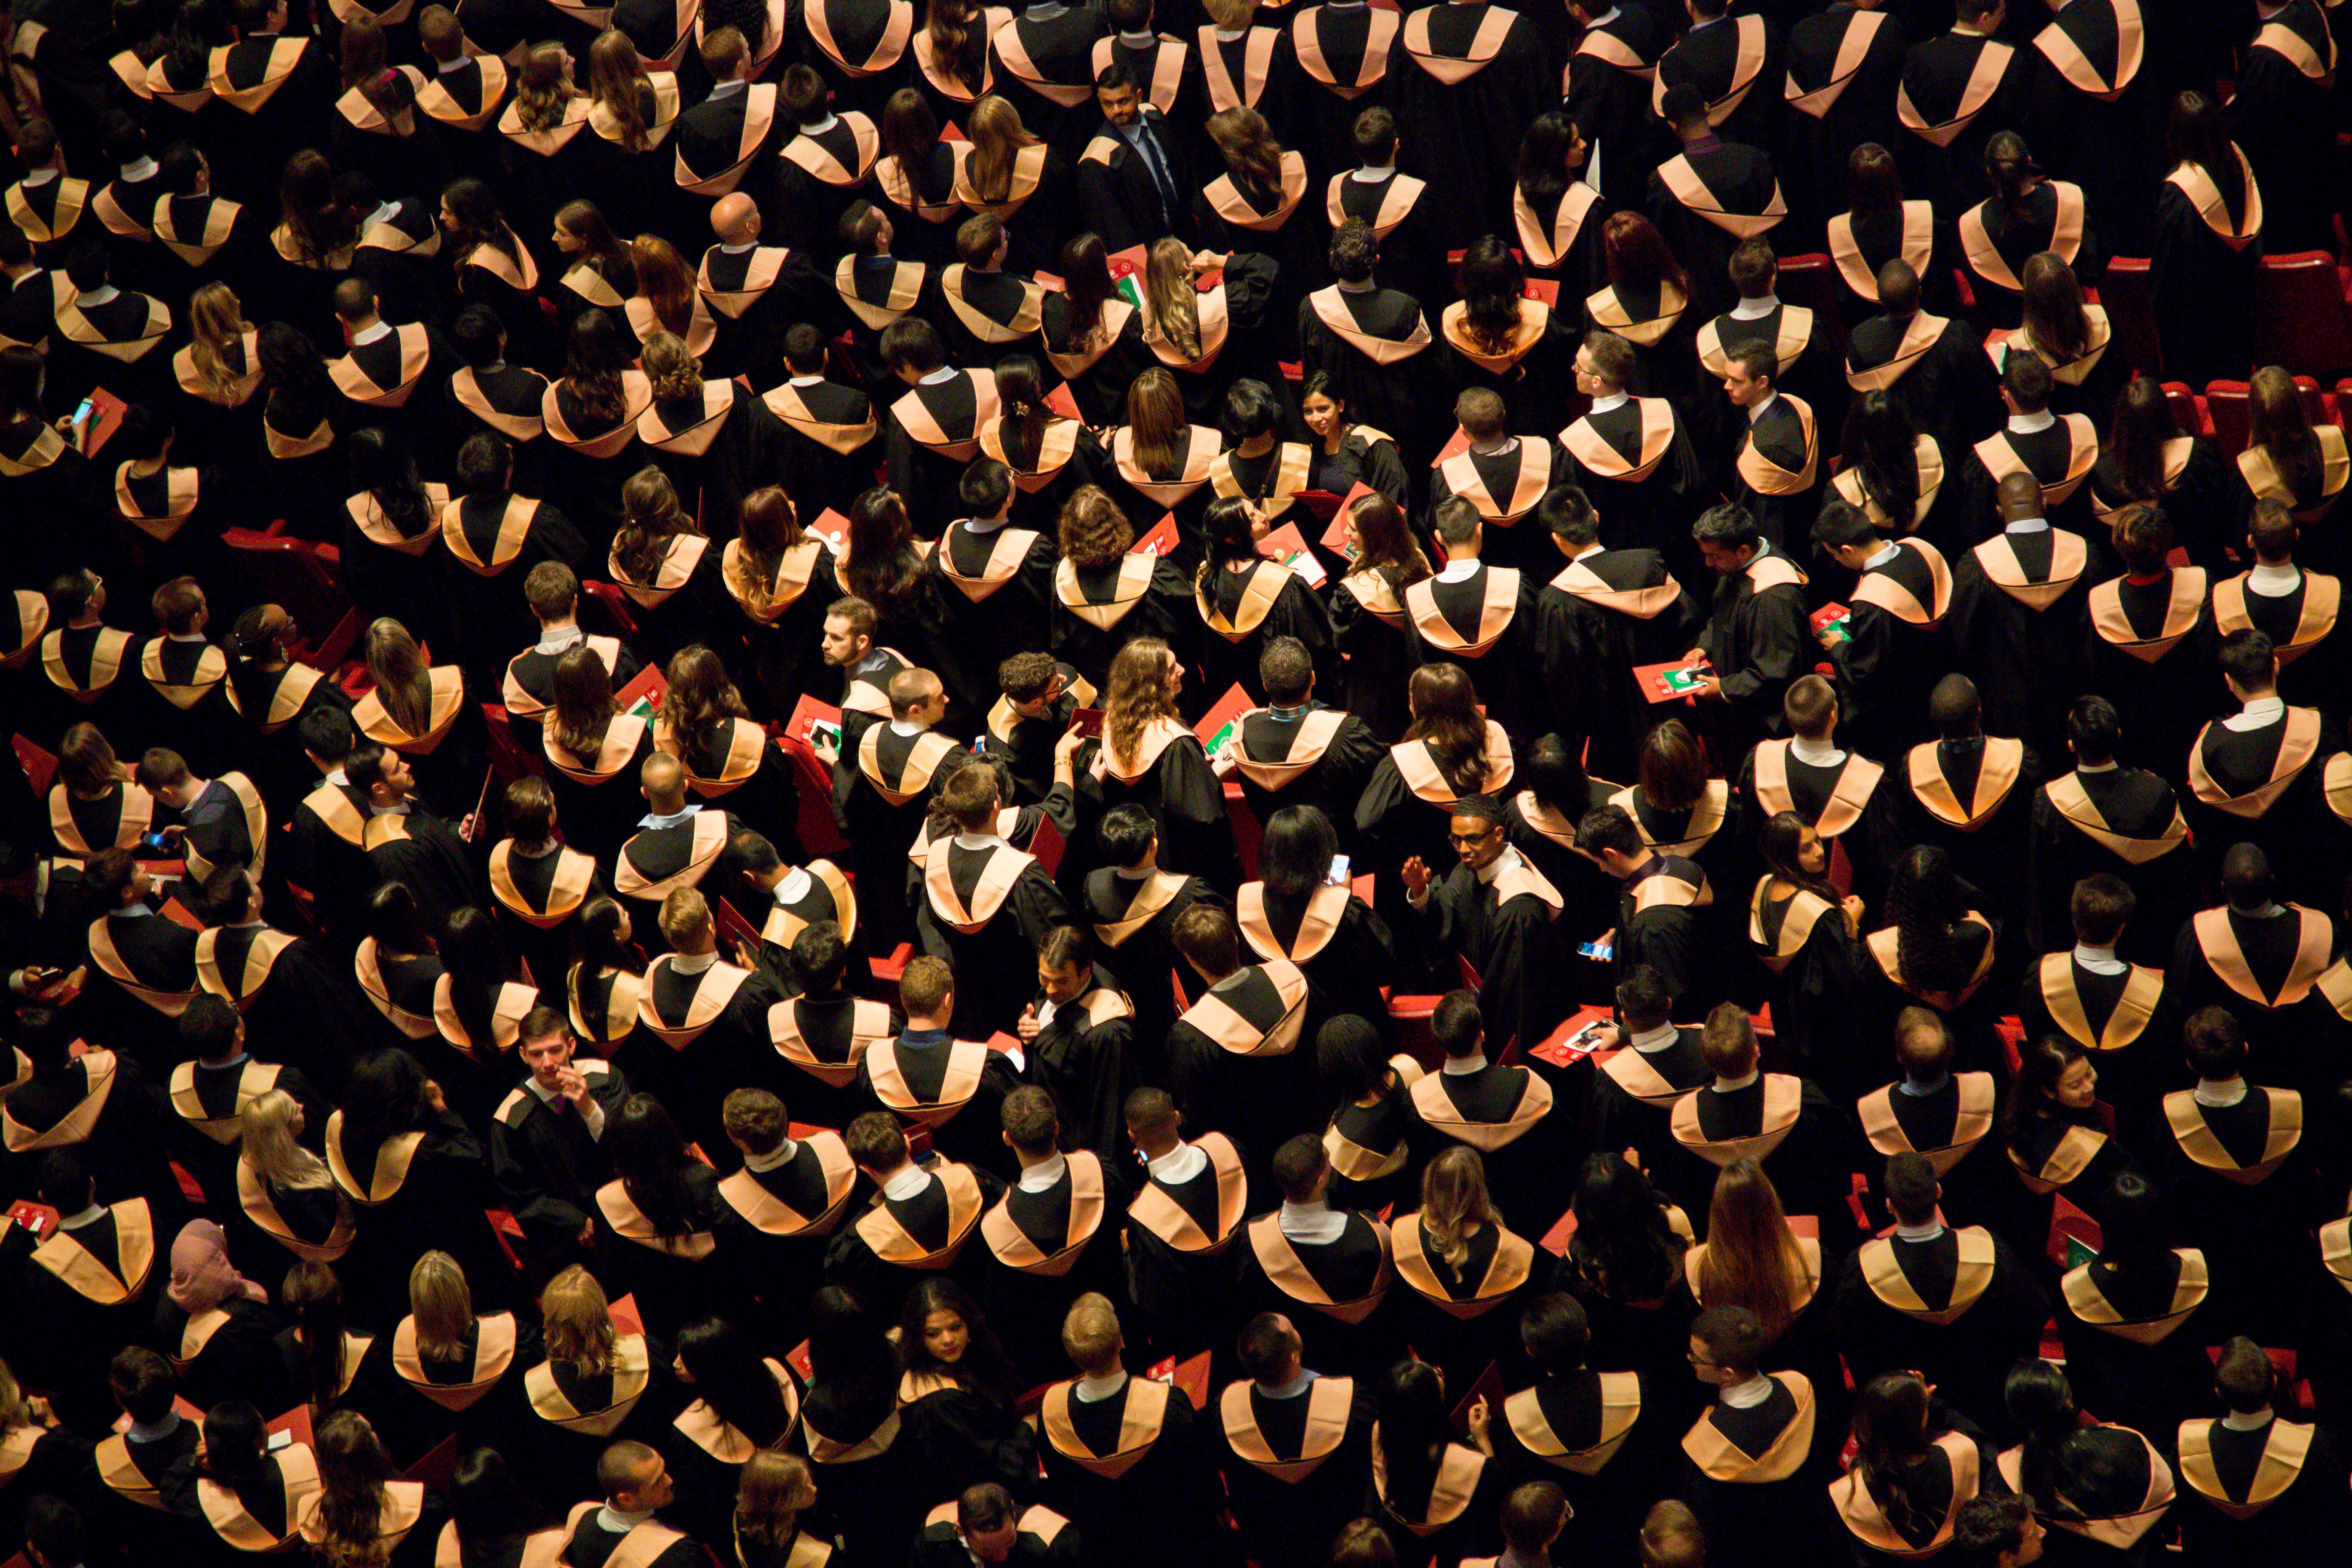
number, pattern, student, circle, font, design, text, university, calligraphy, graduate, college, graduation